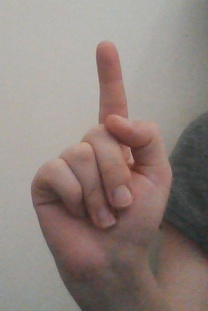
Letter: bb